Poulnabrone dolmen

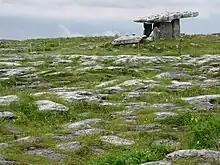
View with karst limestone pavement in foreground

Poulnabrone dolmen is located on a low circular mound measuring c. in diameter. The site is east of the Poulanine and Glensleade valleys, beyond which are the rocky Baur and Poulnabrucky hills. From about north-east of the site the land rises into rough and uneven rocky terraces. The location would have been difficult of access at the time it was built, and it was probably used as a center for ritual into the Bronze Age.